Conjunto Urbano Nonoalco Tlatelolco

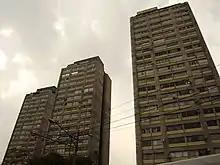
Three of the buildings in the complex

The complex is bounded by Avenida Manuel González, Paseo de la Reforma, Calzada Ricardo Flores Magón and Avenida de los Insurgentes Norte. It occupies approximately 946,000 m2 and remains as the largest vertical apartments complex in Mexico. Currently 55,000 people live there with 40% being senior citizens and retired.